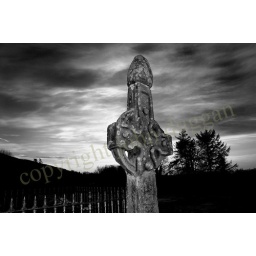
photo taken colour and changed to black and white in photoshop, High cross at kilkieran Co Kilkenny .